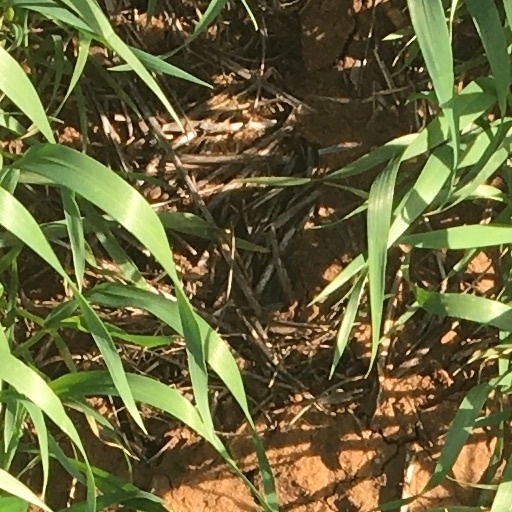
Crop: wheat